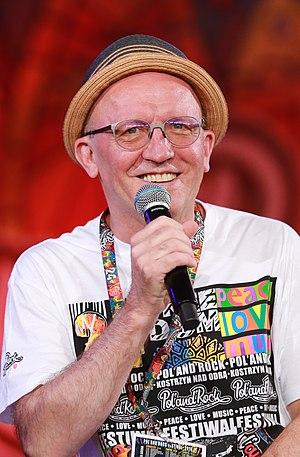
Artur Barciś au Pol'and'Rock Festival de 2018.